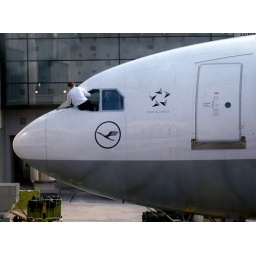
Airplane GuyThis guy was climbing out of the plane to clean the windows I think :-)Shot in Frankfurt Airport (Germany)